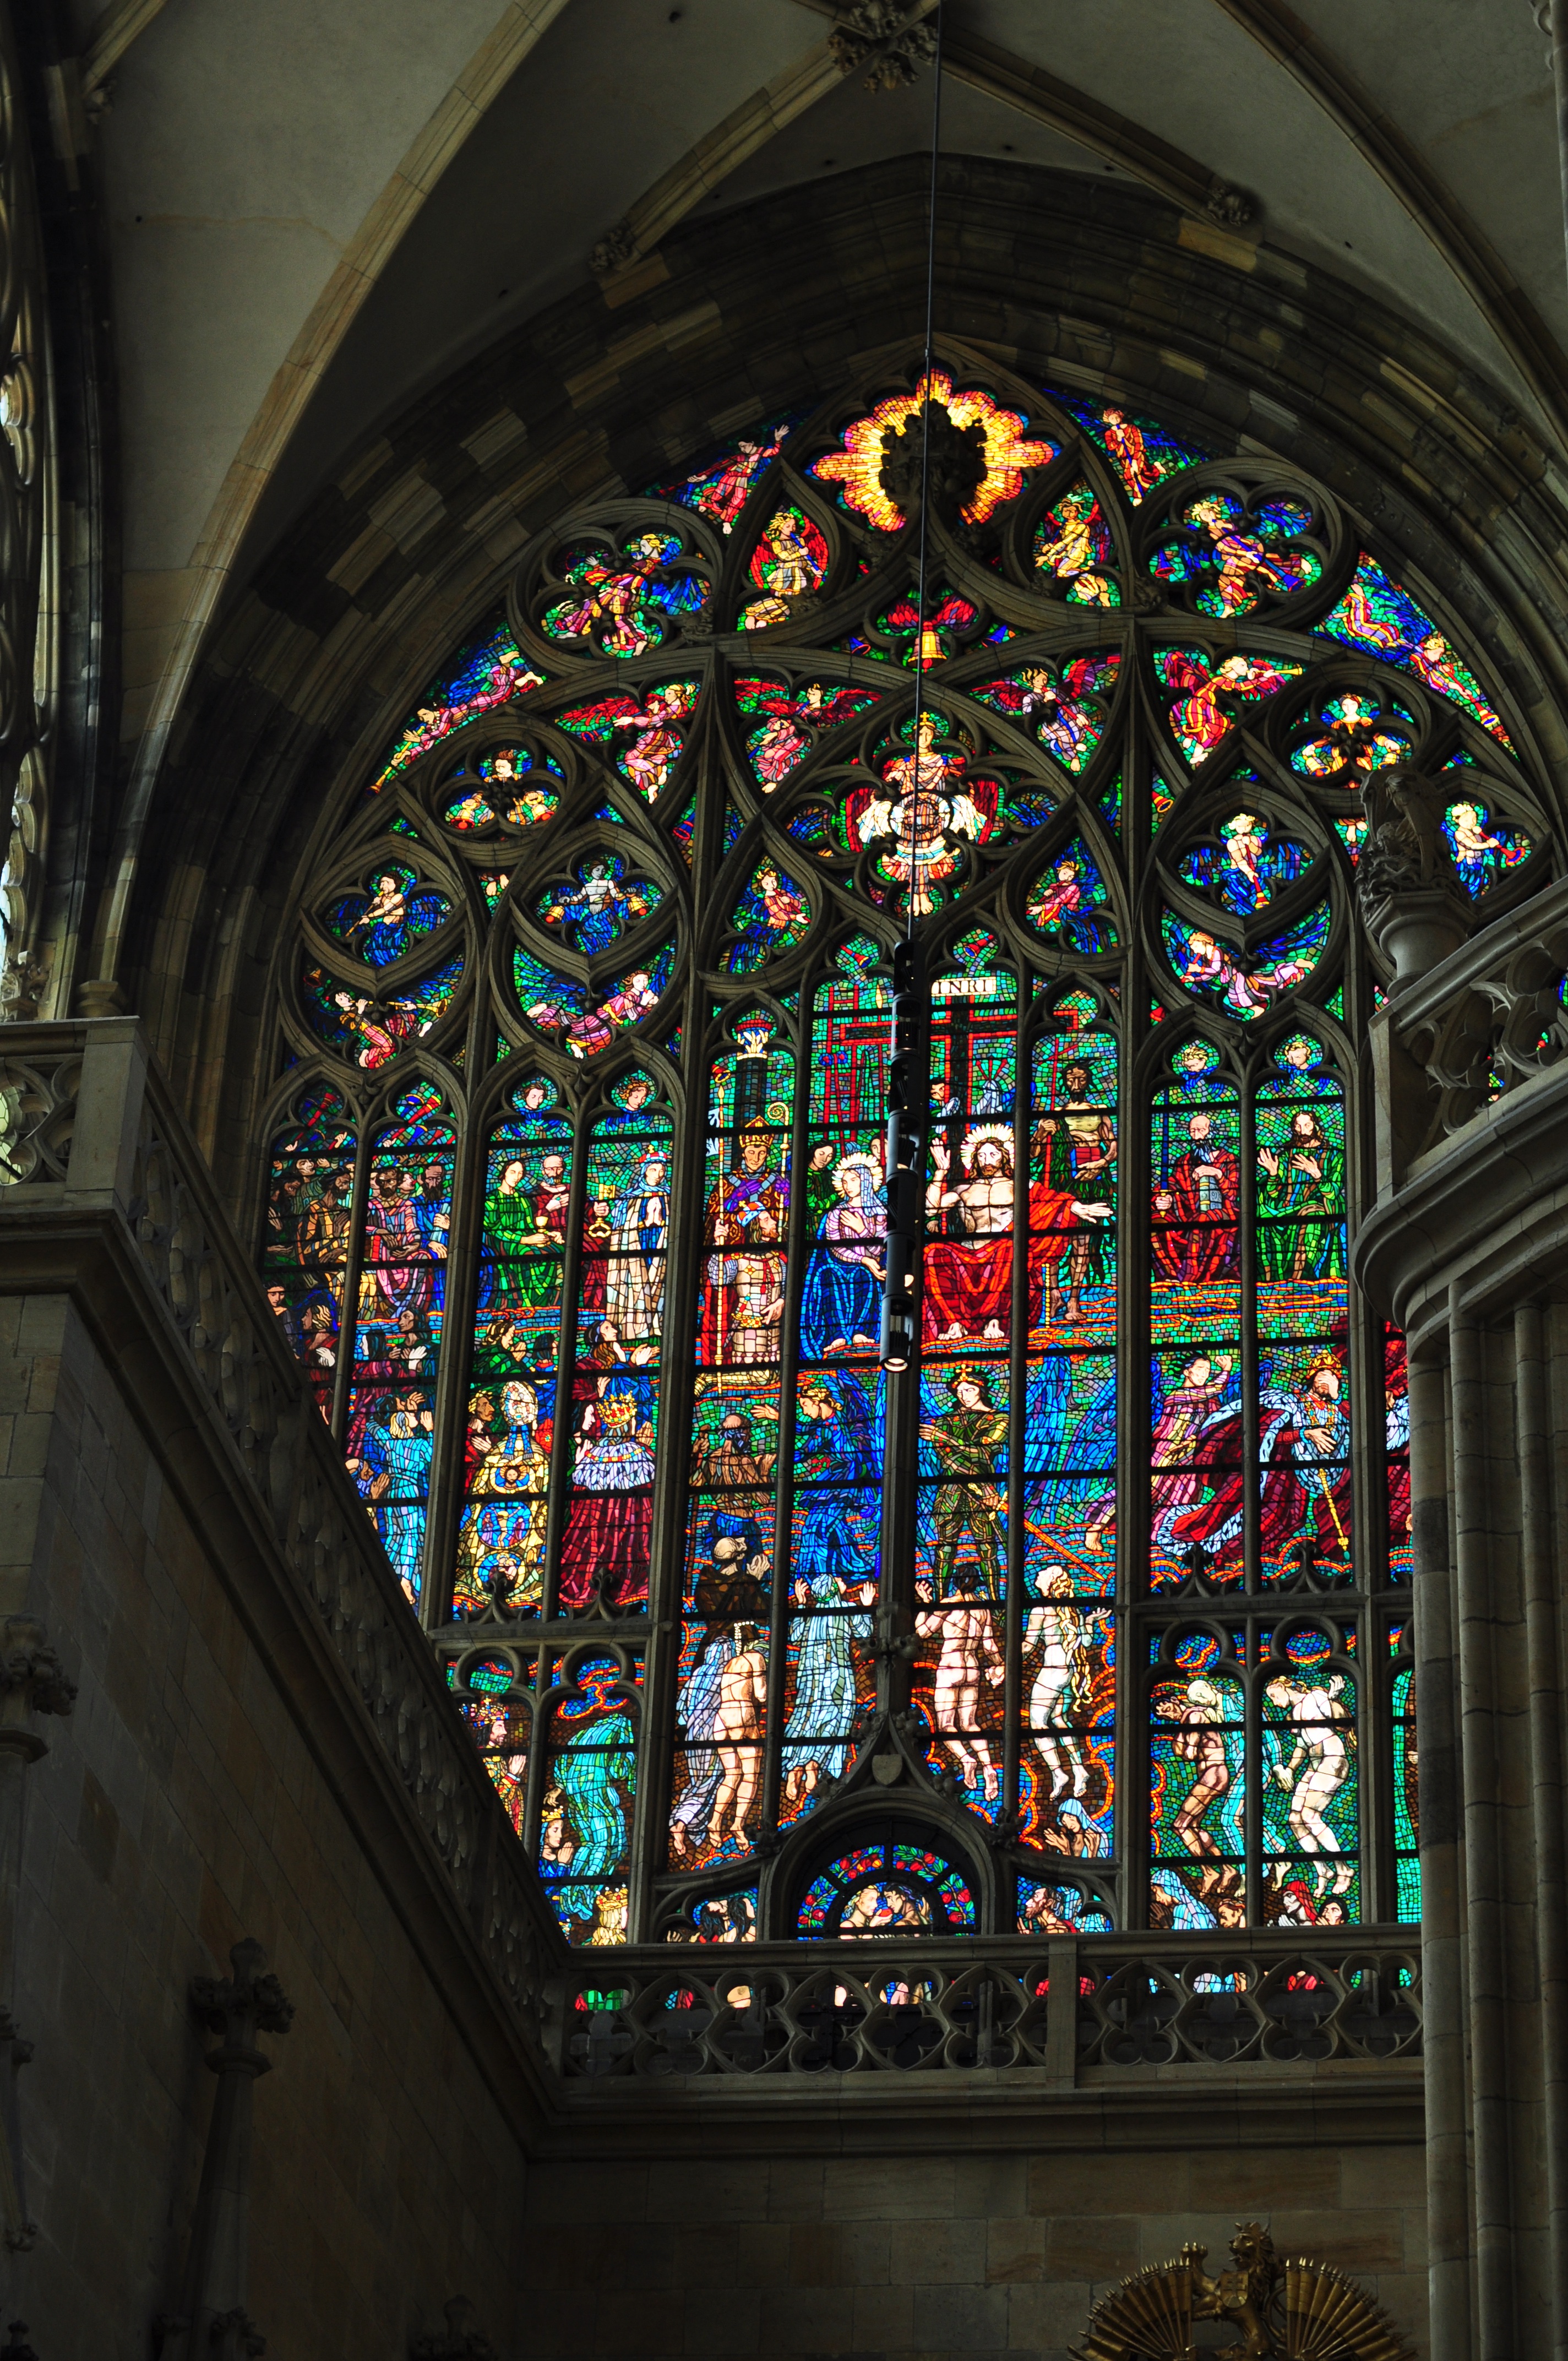
window, glass, church, cathedral, prague, material, stained glass, place of worship, symmetry, czech